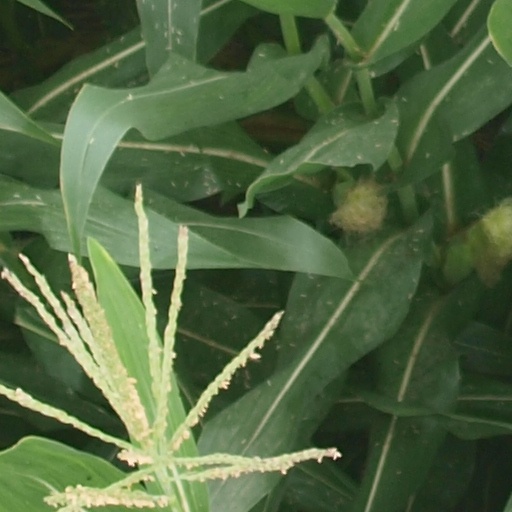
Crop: maize; corn